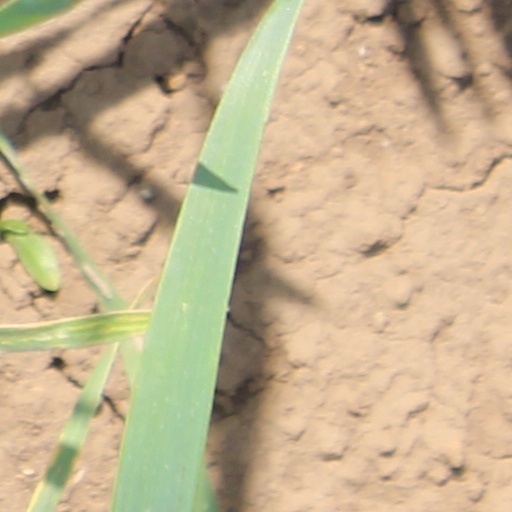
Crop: wheat